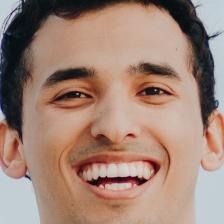
Label: faces